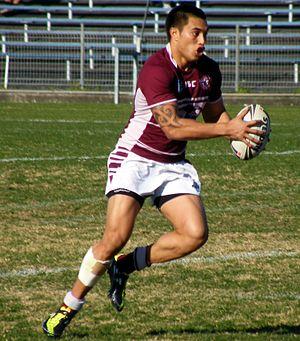
Dean Whare, né le 22 janvier 1990 à Rotorua, est un joueur de rugby à XIII néo-zélandais évoluant au poste de centre, d'ailier ou d'arrière. Grand espoir du rugby à XIII néo-zélandais, il fait ses débuts professionnels en National Rugby League avec la franchise des Manly Sea Eagles en 2010 avant de la poursuivre à partir de 2013 aux Penrith Panthers. Ses performances en club l'amènent rapidement en sélection néo-zélandaise avec laquelle il dispute la Coupe du monde 2013 et y atteint la finale.